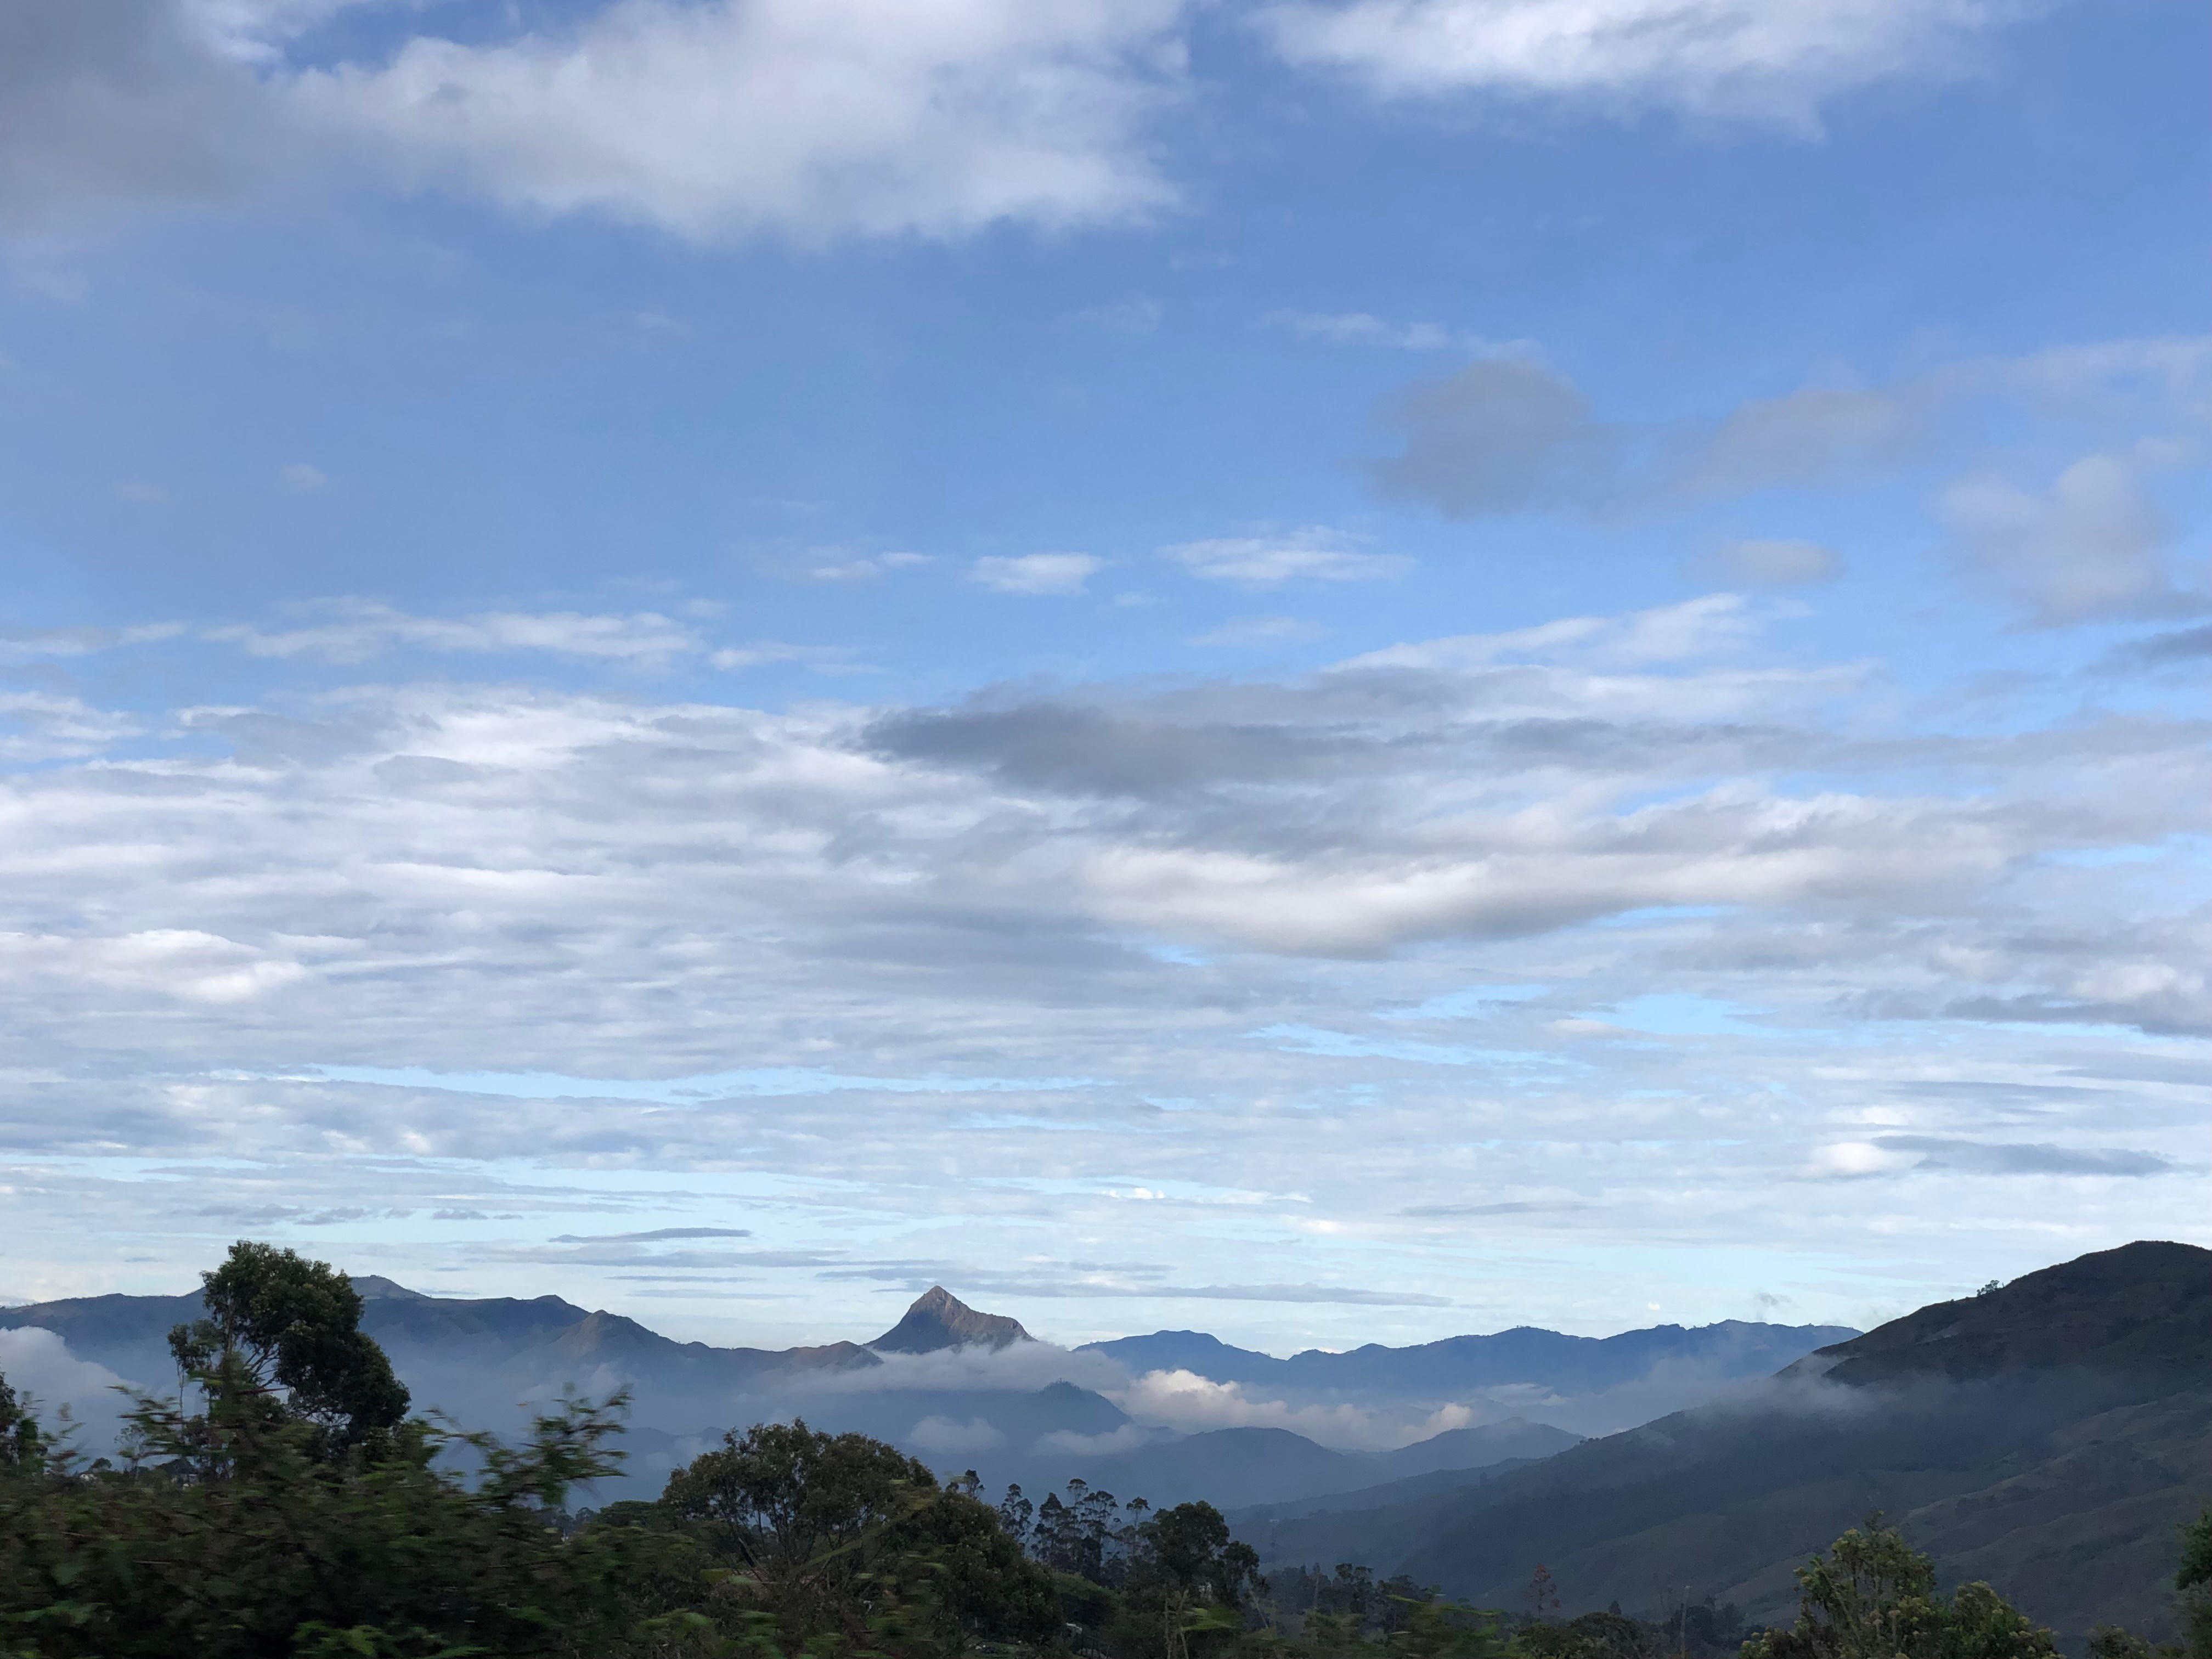
sky, cloud, mountainous landforms, highland, mountain, atmospheric phenomenon, natural landscape, mountain range, wilderness, hill station, hill, morning, ridge, tree, cumulus, ecoregion, fell, atmosphere, landscape, horizon, national park, meteorological phenomenon, mount scenery, plant, massif, valley, evening, road, plain, terrain, forest, grassland